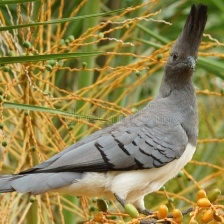
Species: GO AWAY BIRD
Scientific name: CORYTHAIXOIDES CONCOLOR